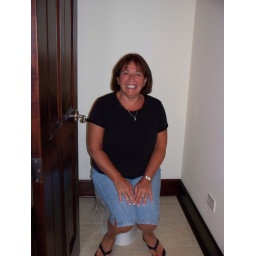
Cuz JoAnne being funny .. water closet in 2nd bedroom